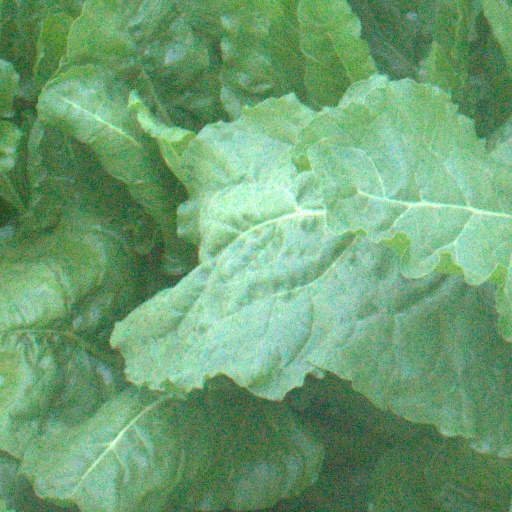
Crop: sugar beet